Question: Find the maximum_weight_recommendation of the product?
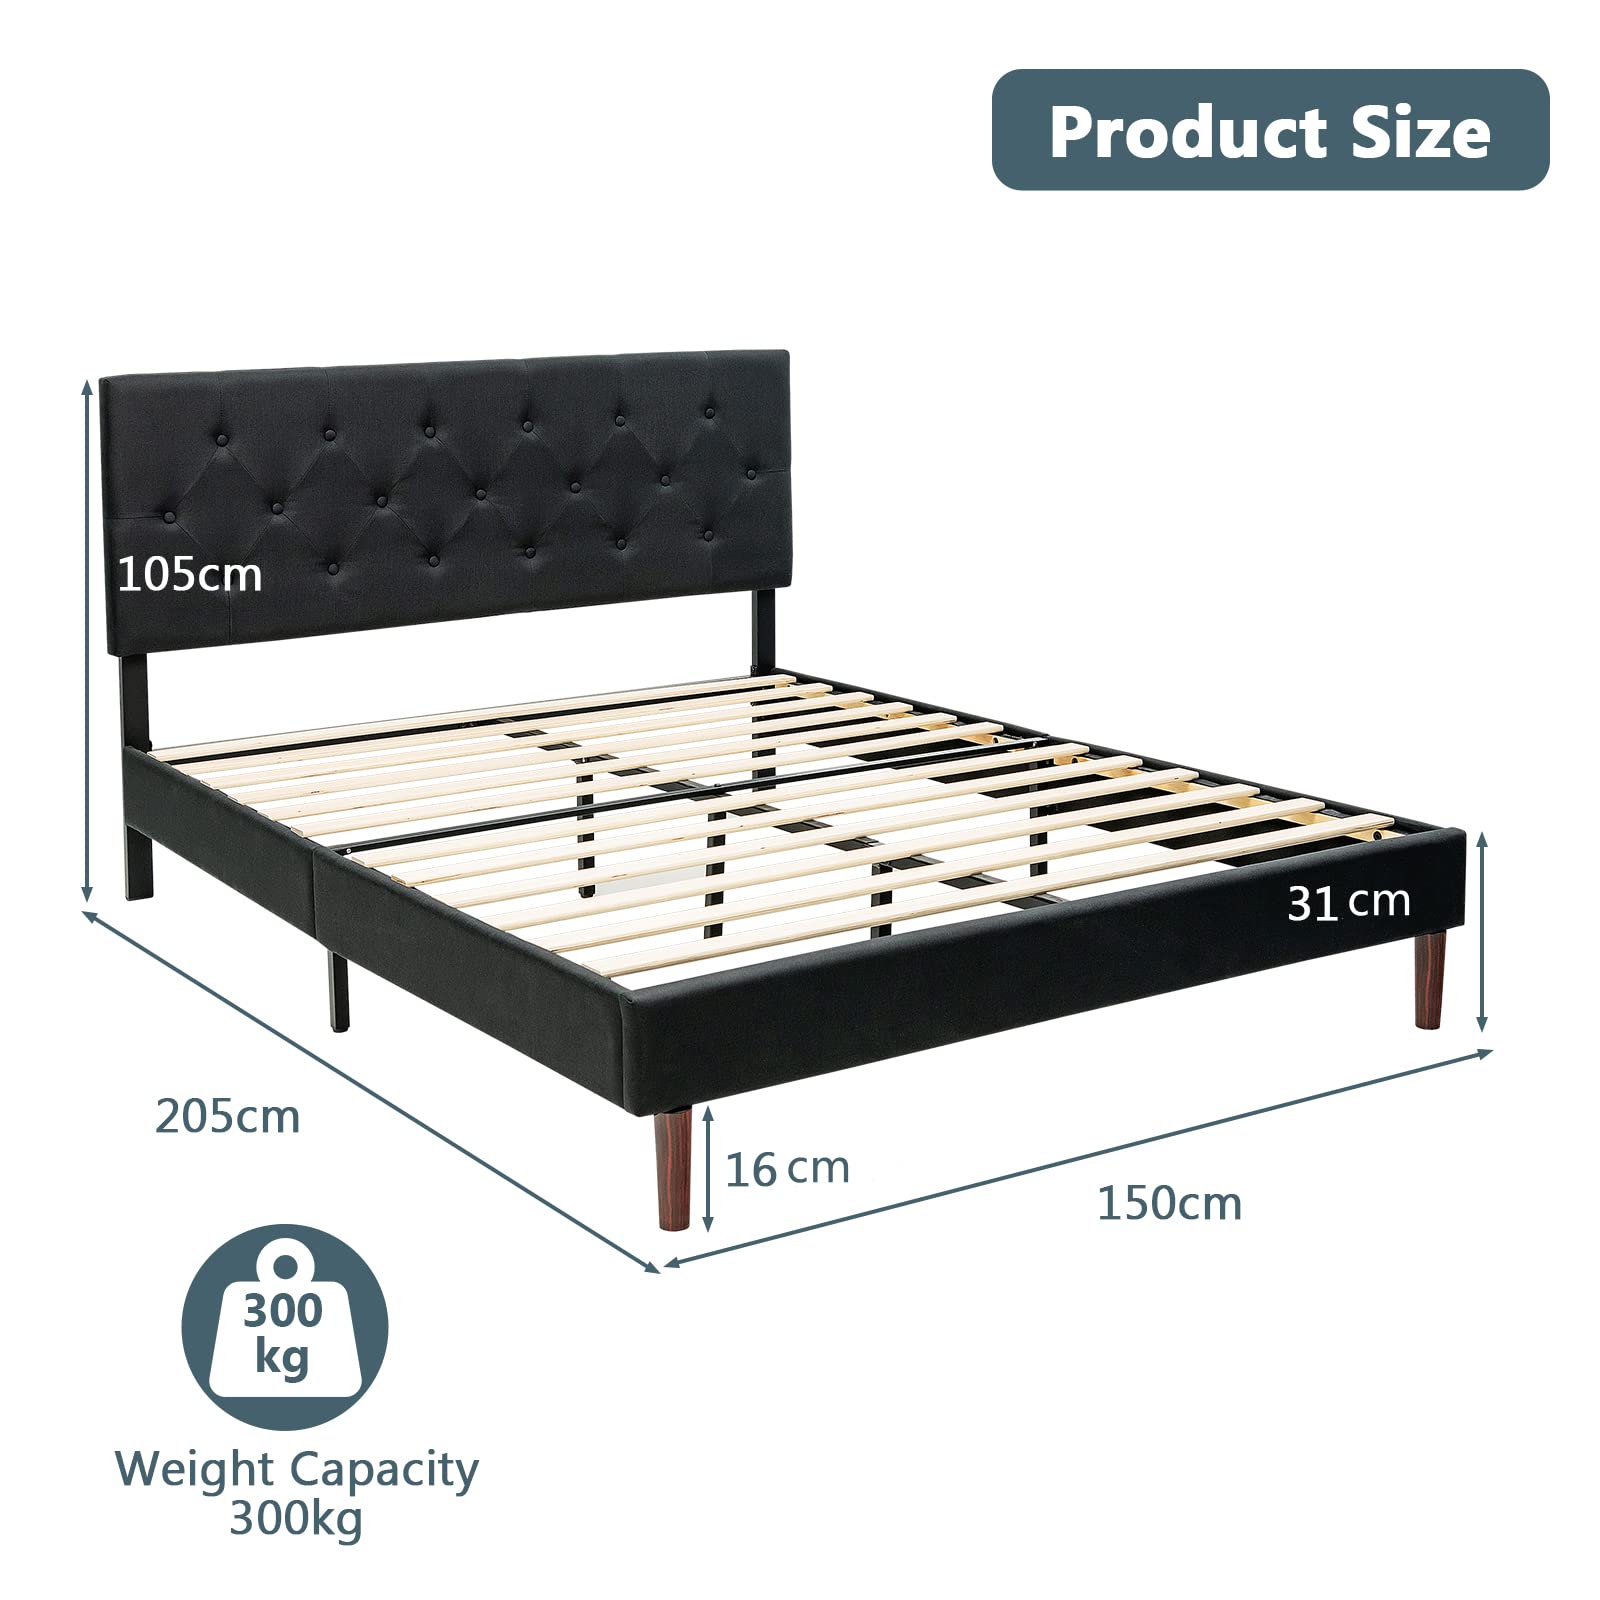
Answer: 300 kilogram